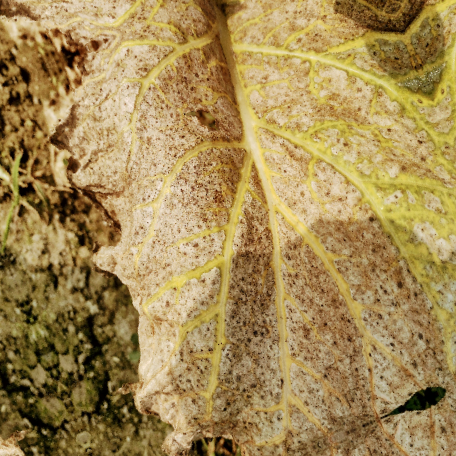
Label: Downy Mildew